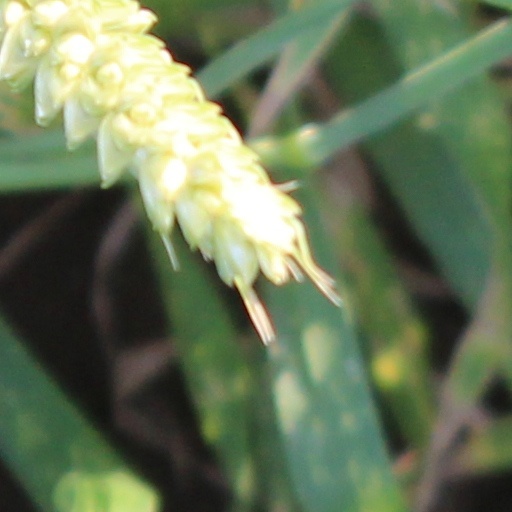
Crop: wheat